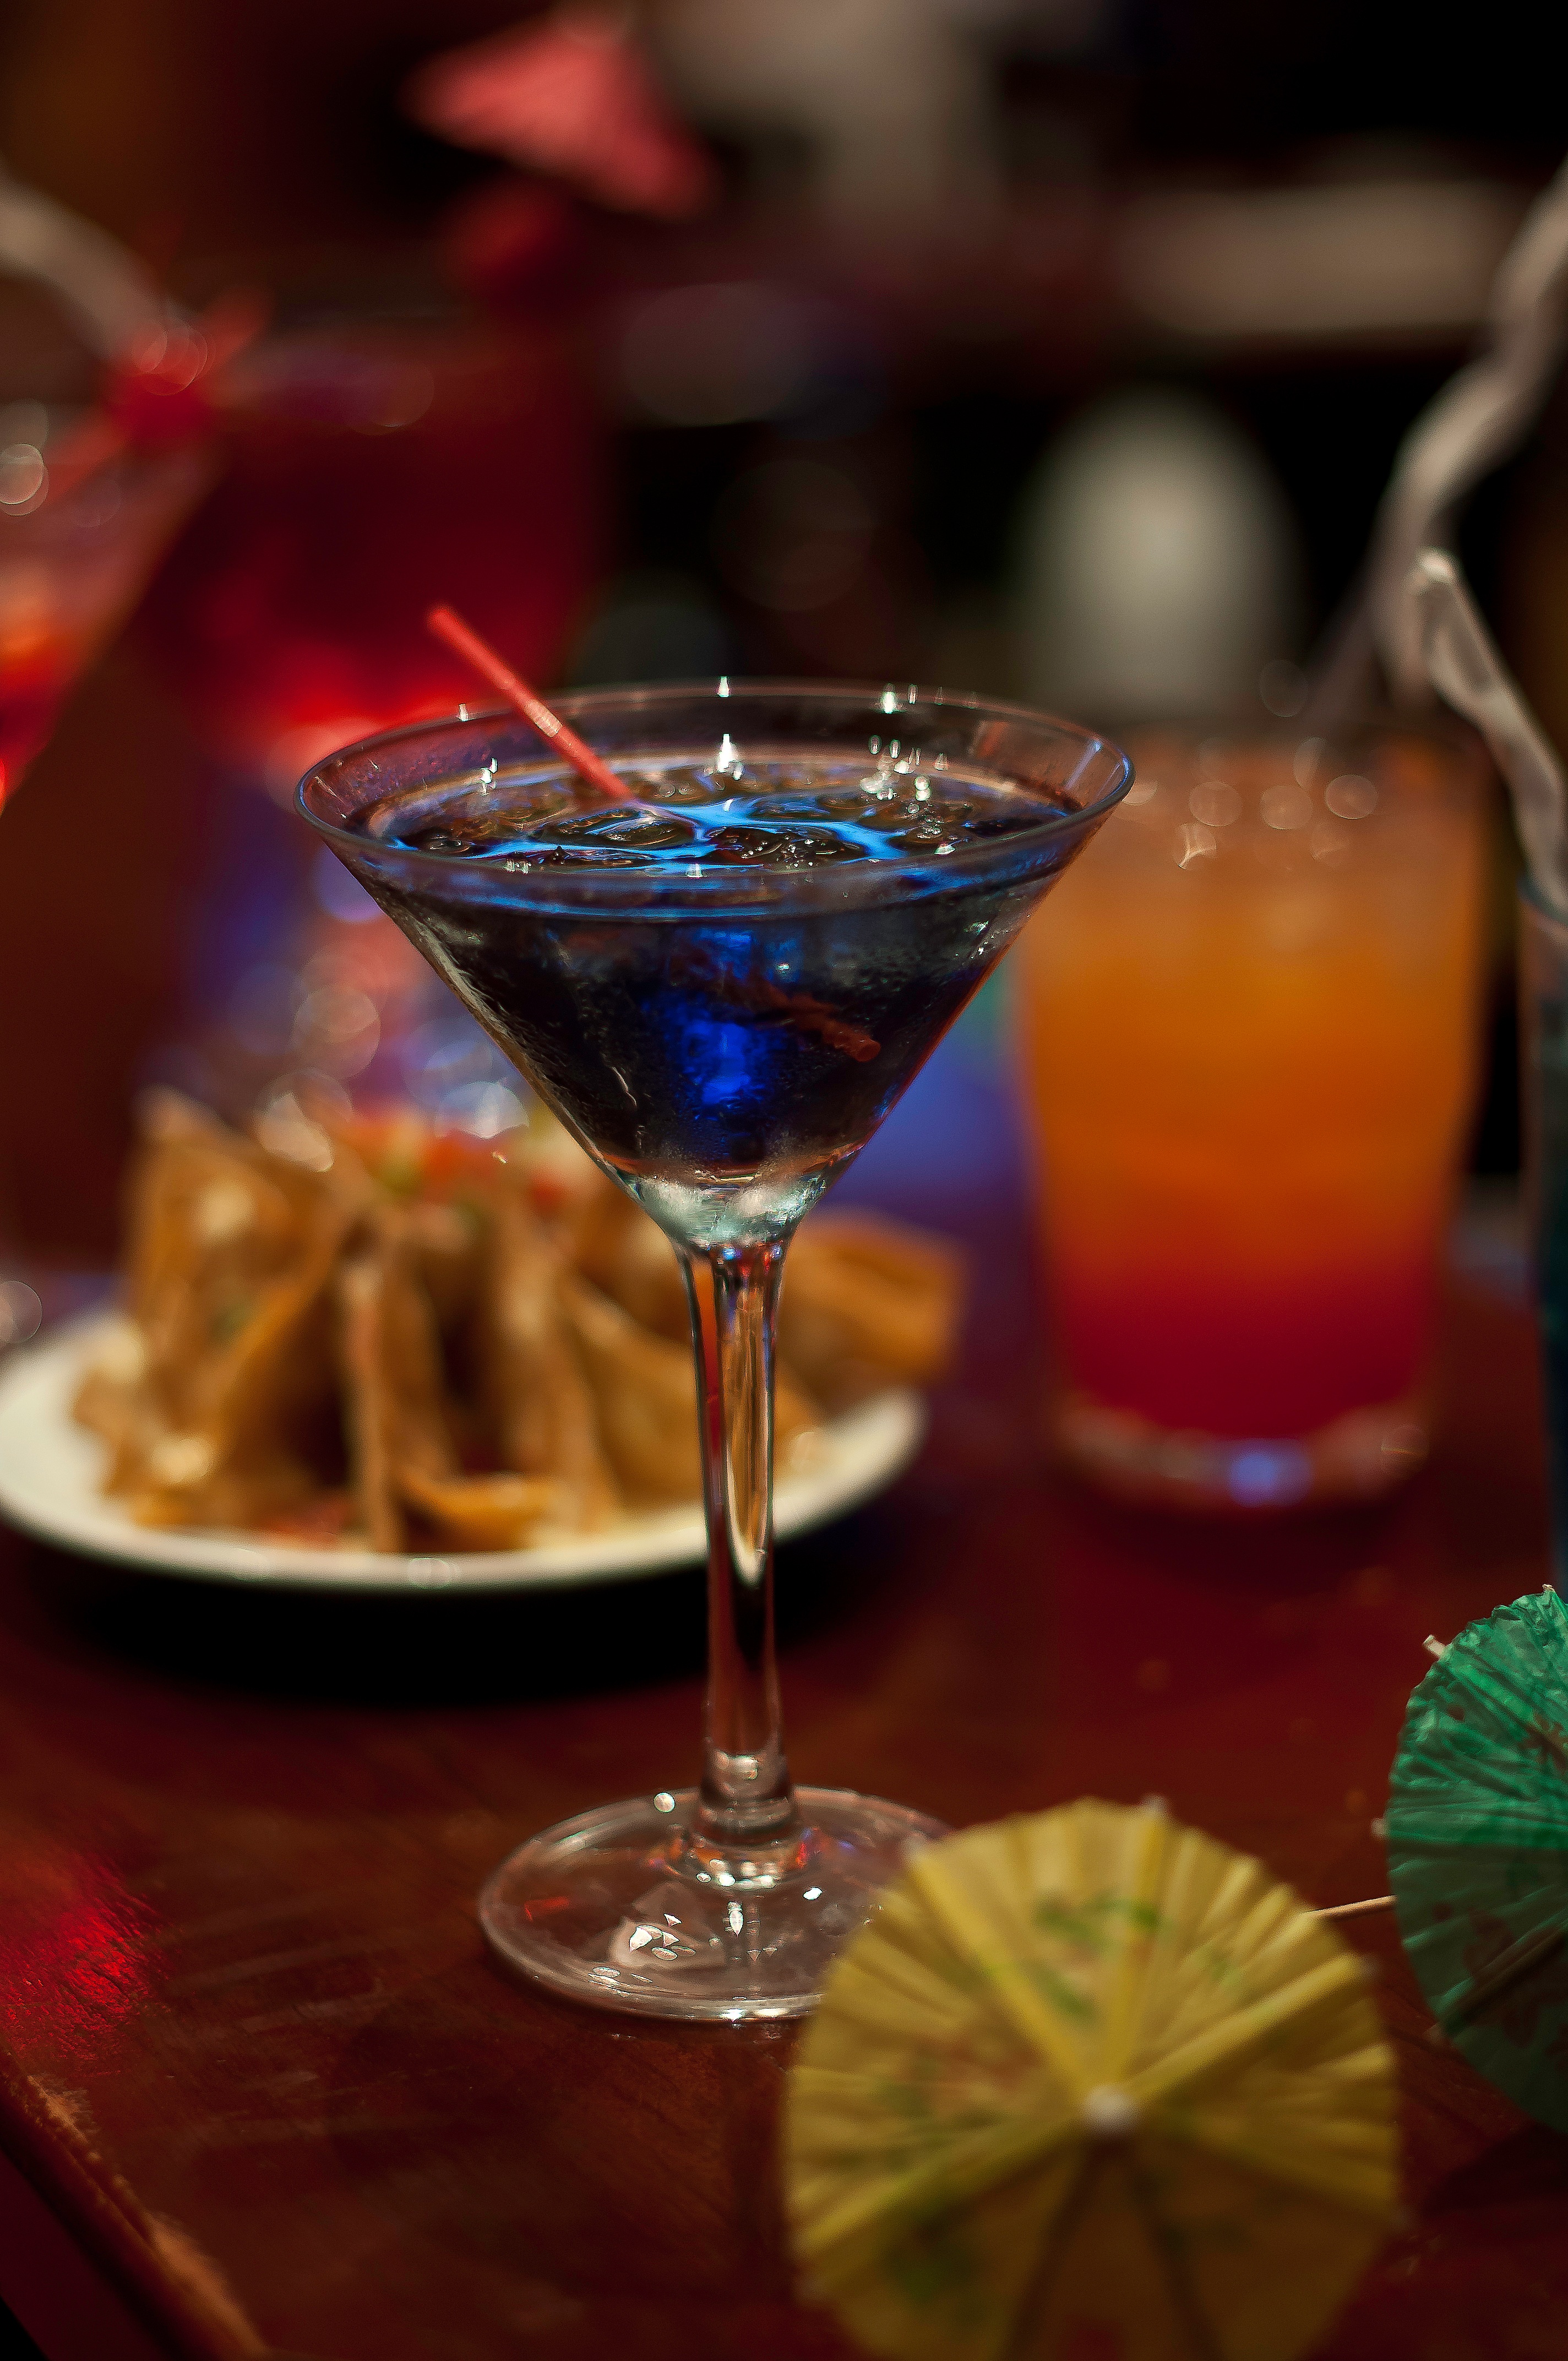
drink, cocktail, martini, liqueur, cosmopolitan, alcoholic beverage, distilled beverage